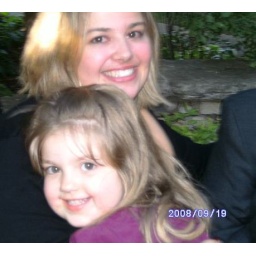
She was outta that flower girl dress within an hour of the ceremony being over.....I tell ya!